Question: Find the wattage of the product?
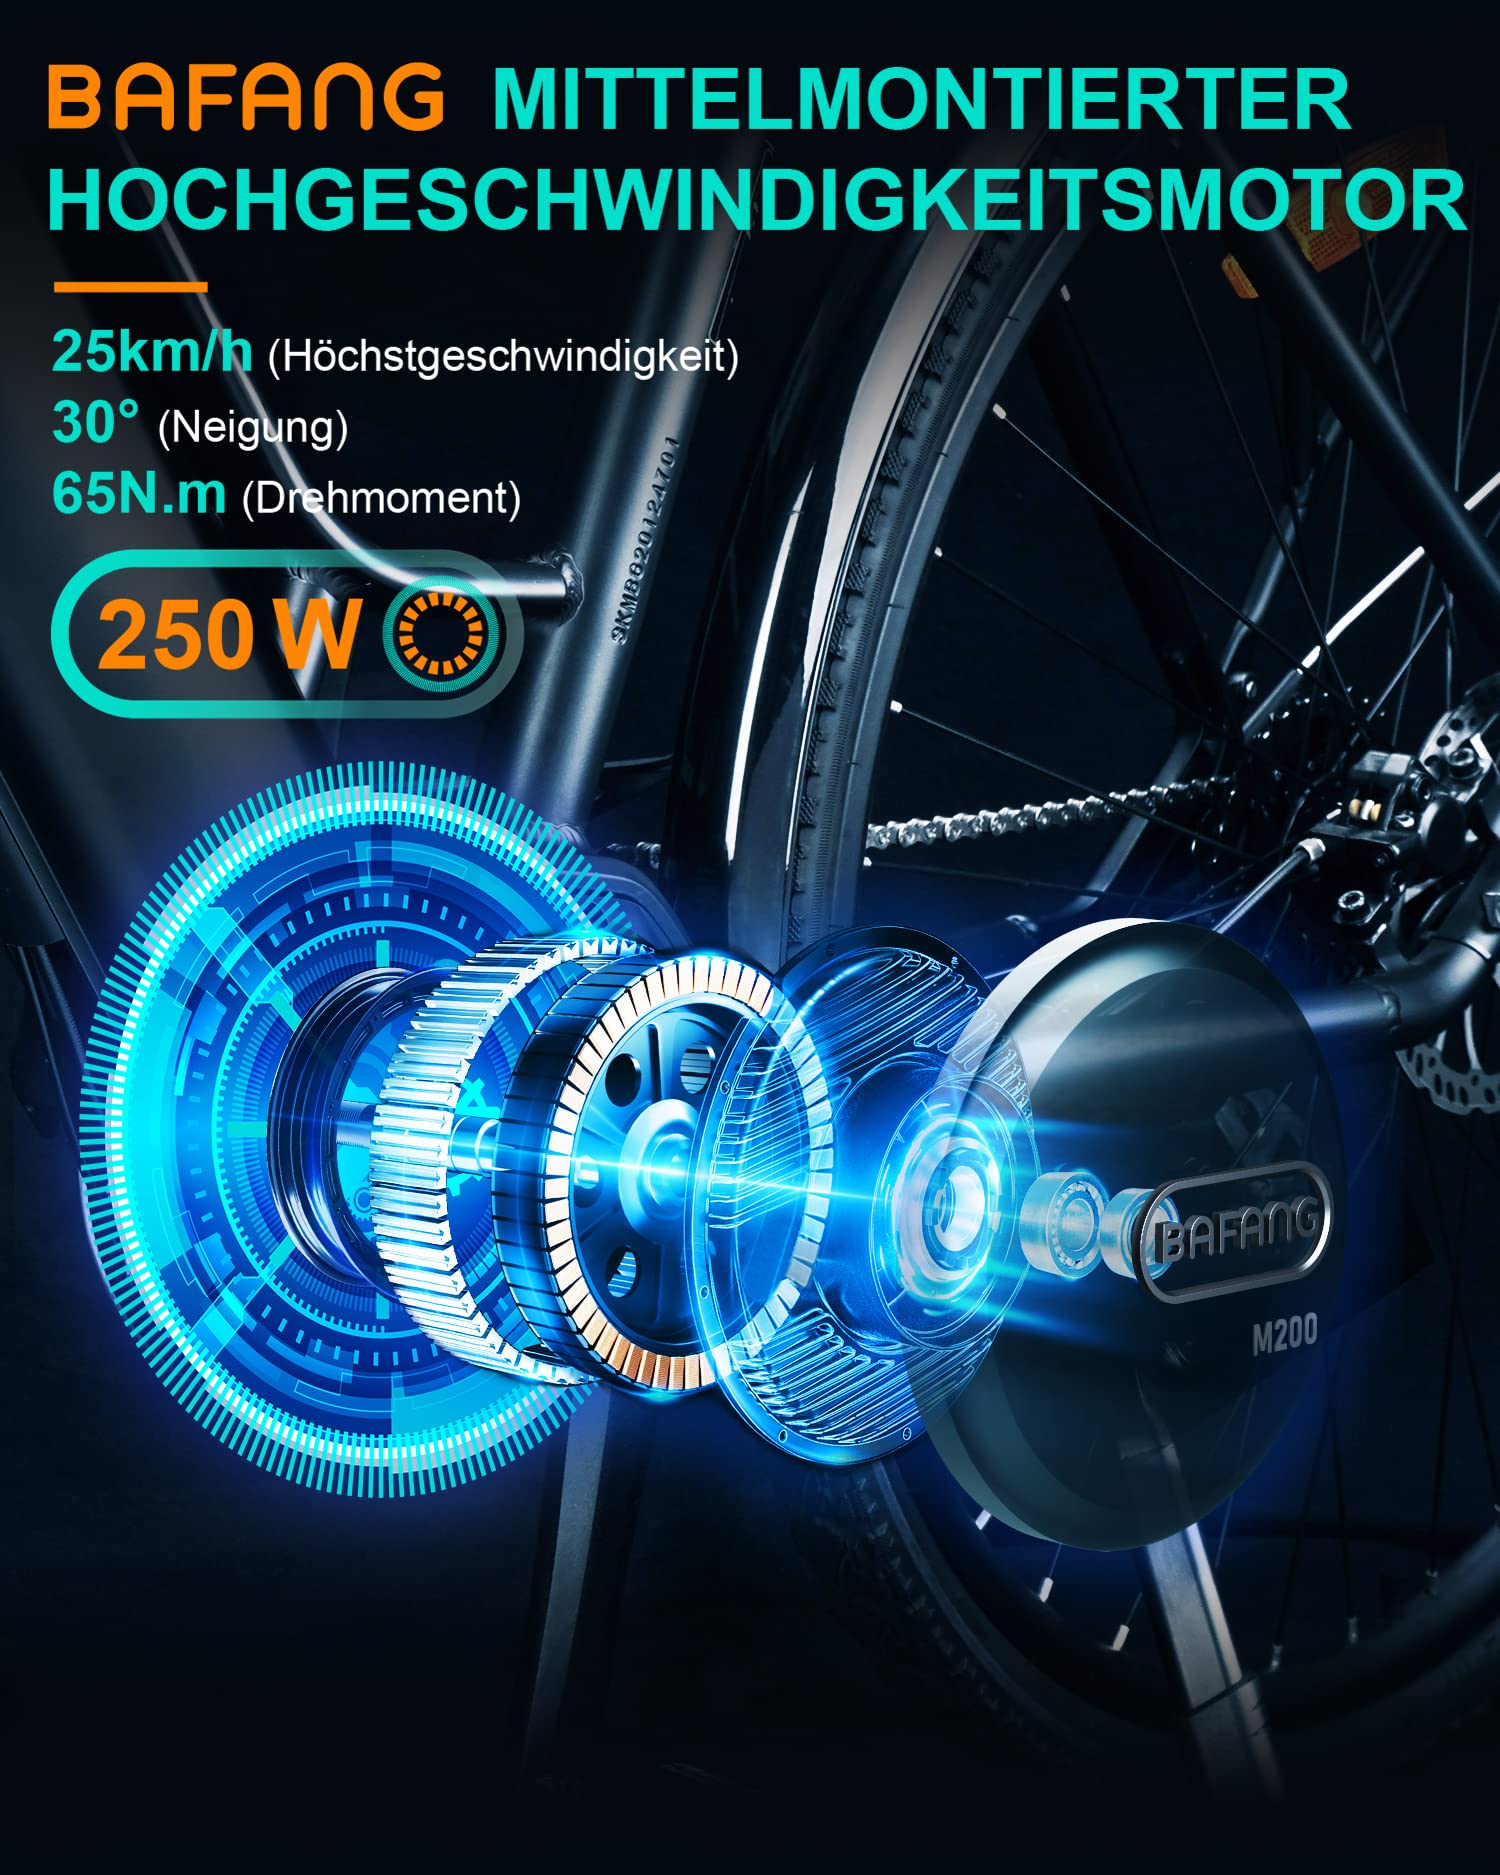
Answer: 250.0 watt